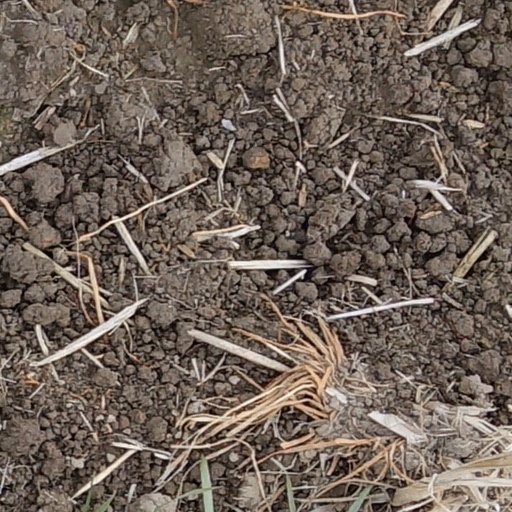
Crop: wheat